Havana Biennial

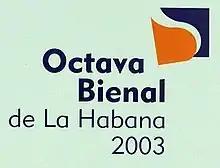

The eighth edition of the Biennial was convened for the year 2003, under the spirit of Art with Life, to provoke reflections on daily life, its conflicts and bounties, the problems and semblances of our cities, the role of art in the territories of coexistence, in short, the possible relations between art and life, including all its possible fractures.